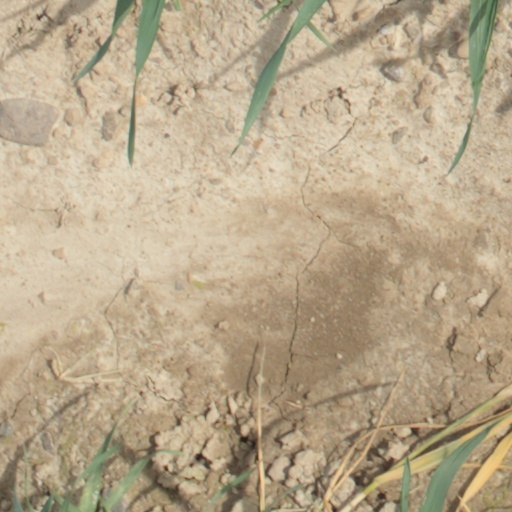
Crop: wheat